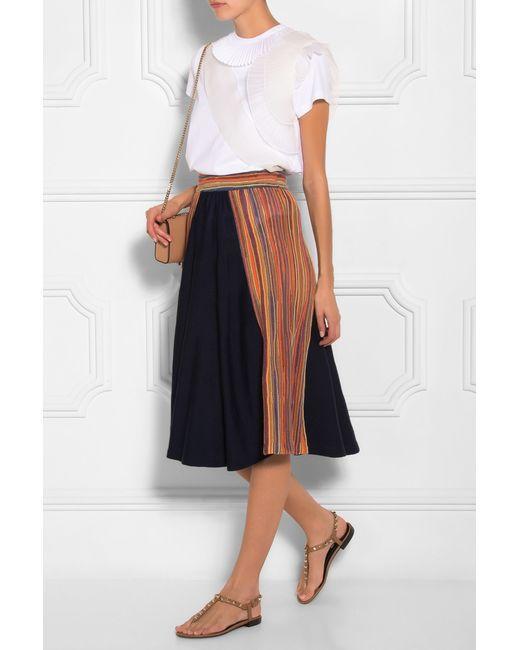
Weißes Kurzarmtop mit schwarzem und mehrfarbigem Faltenrock mit elastischer Taille und knielangem Rock